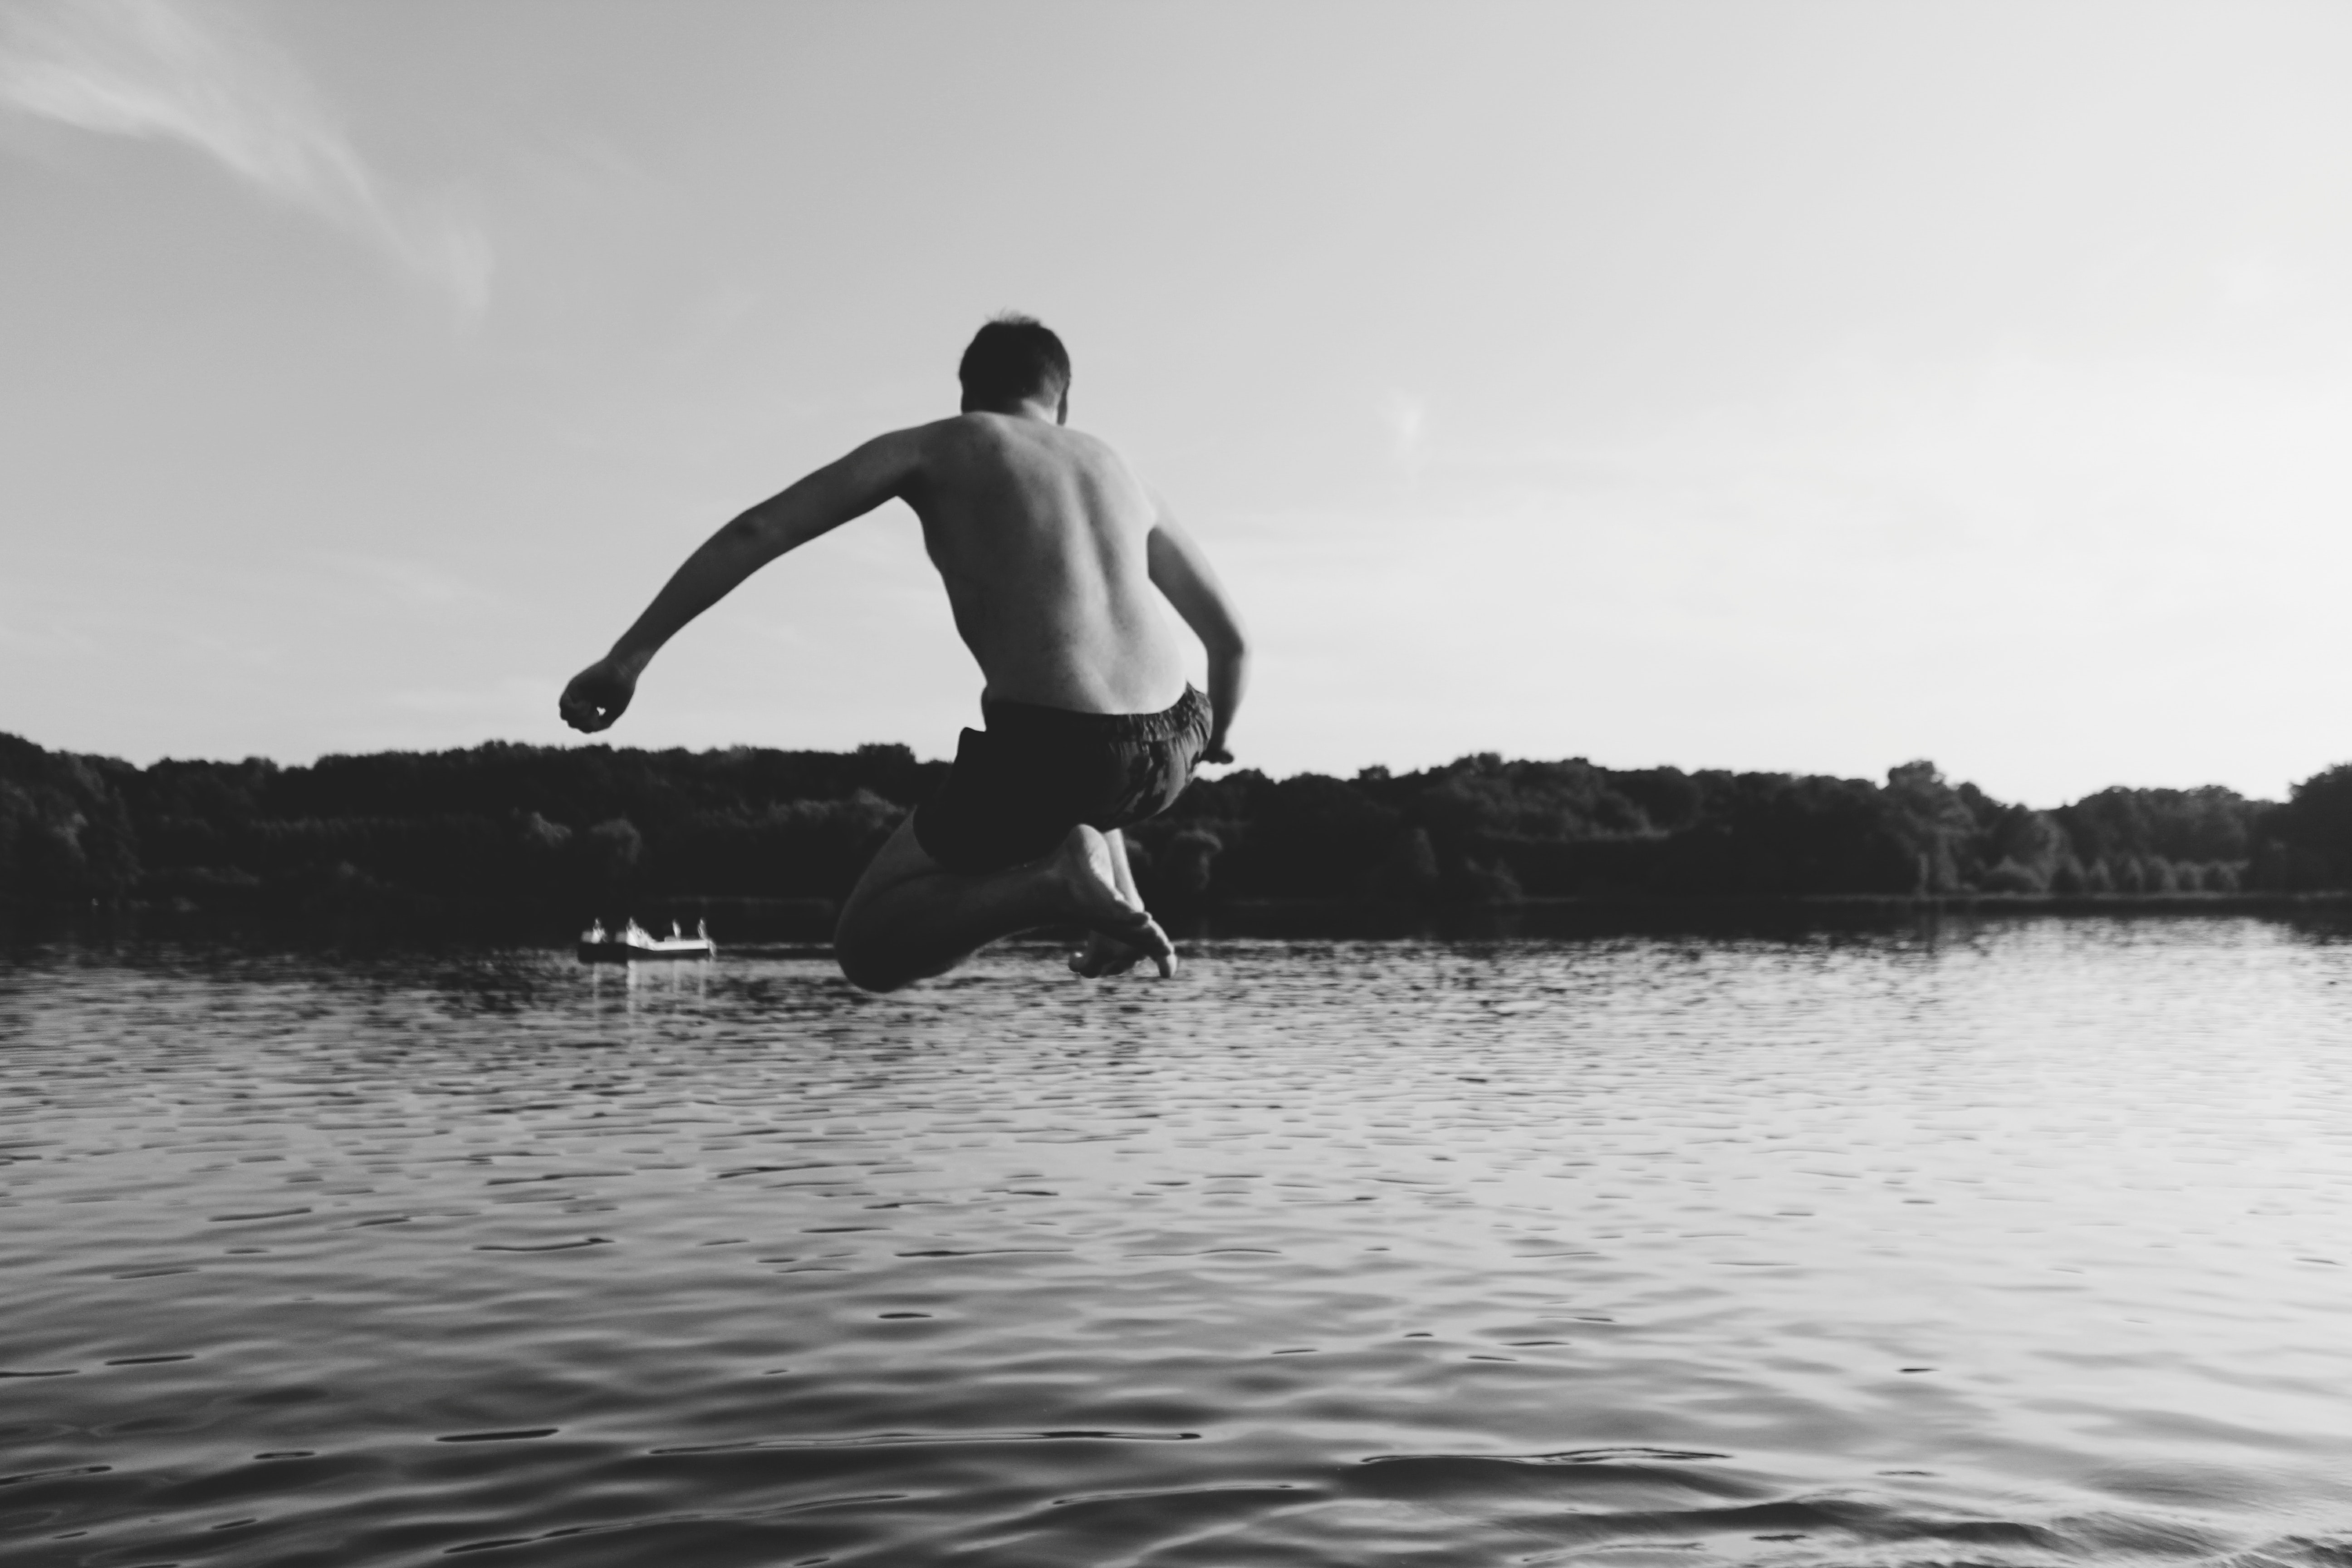
white, water, black, black and white, sky, standing, monochrome photography, monochrome, Surfing Equipment, photography, surfboard, fun, recreation, sea, wave, lake, surface water sports, summer, vacation, stock photography, cloud, stand up paddle surfing, Barechested, surfing, ocean, river, reflection, happy, style, wind wave, balance, sports equipment